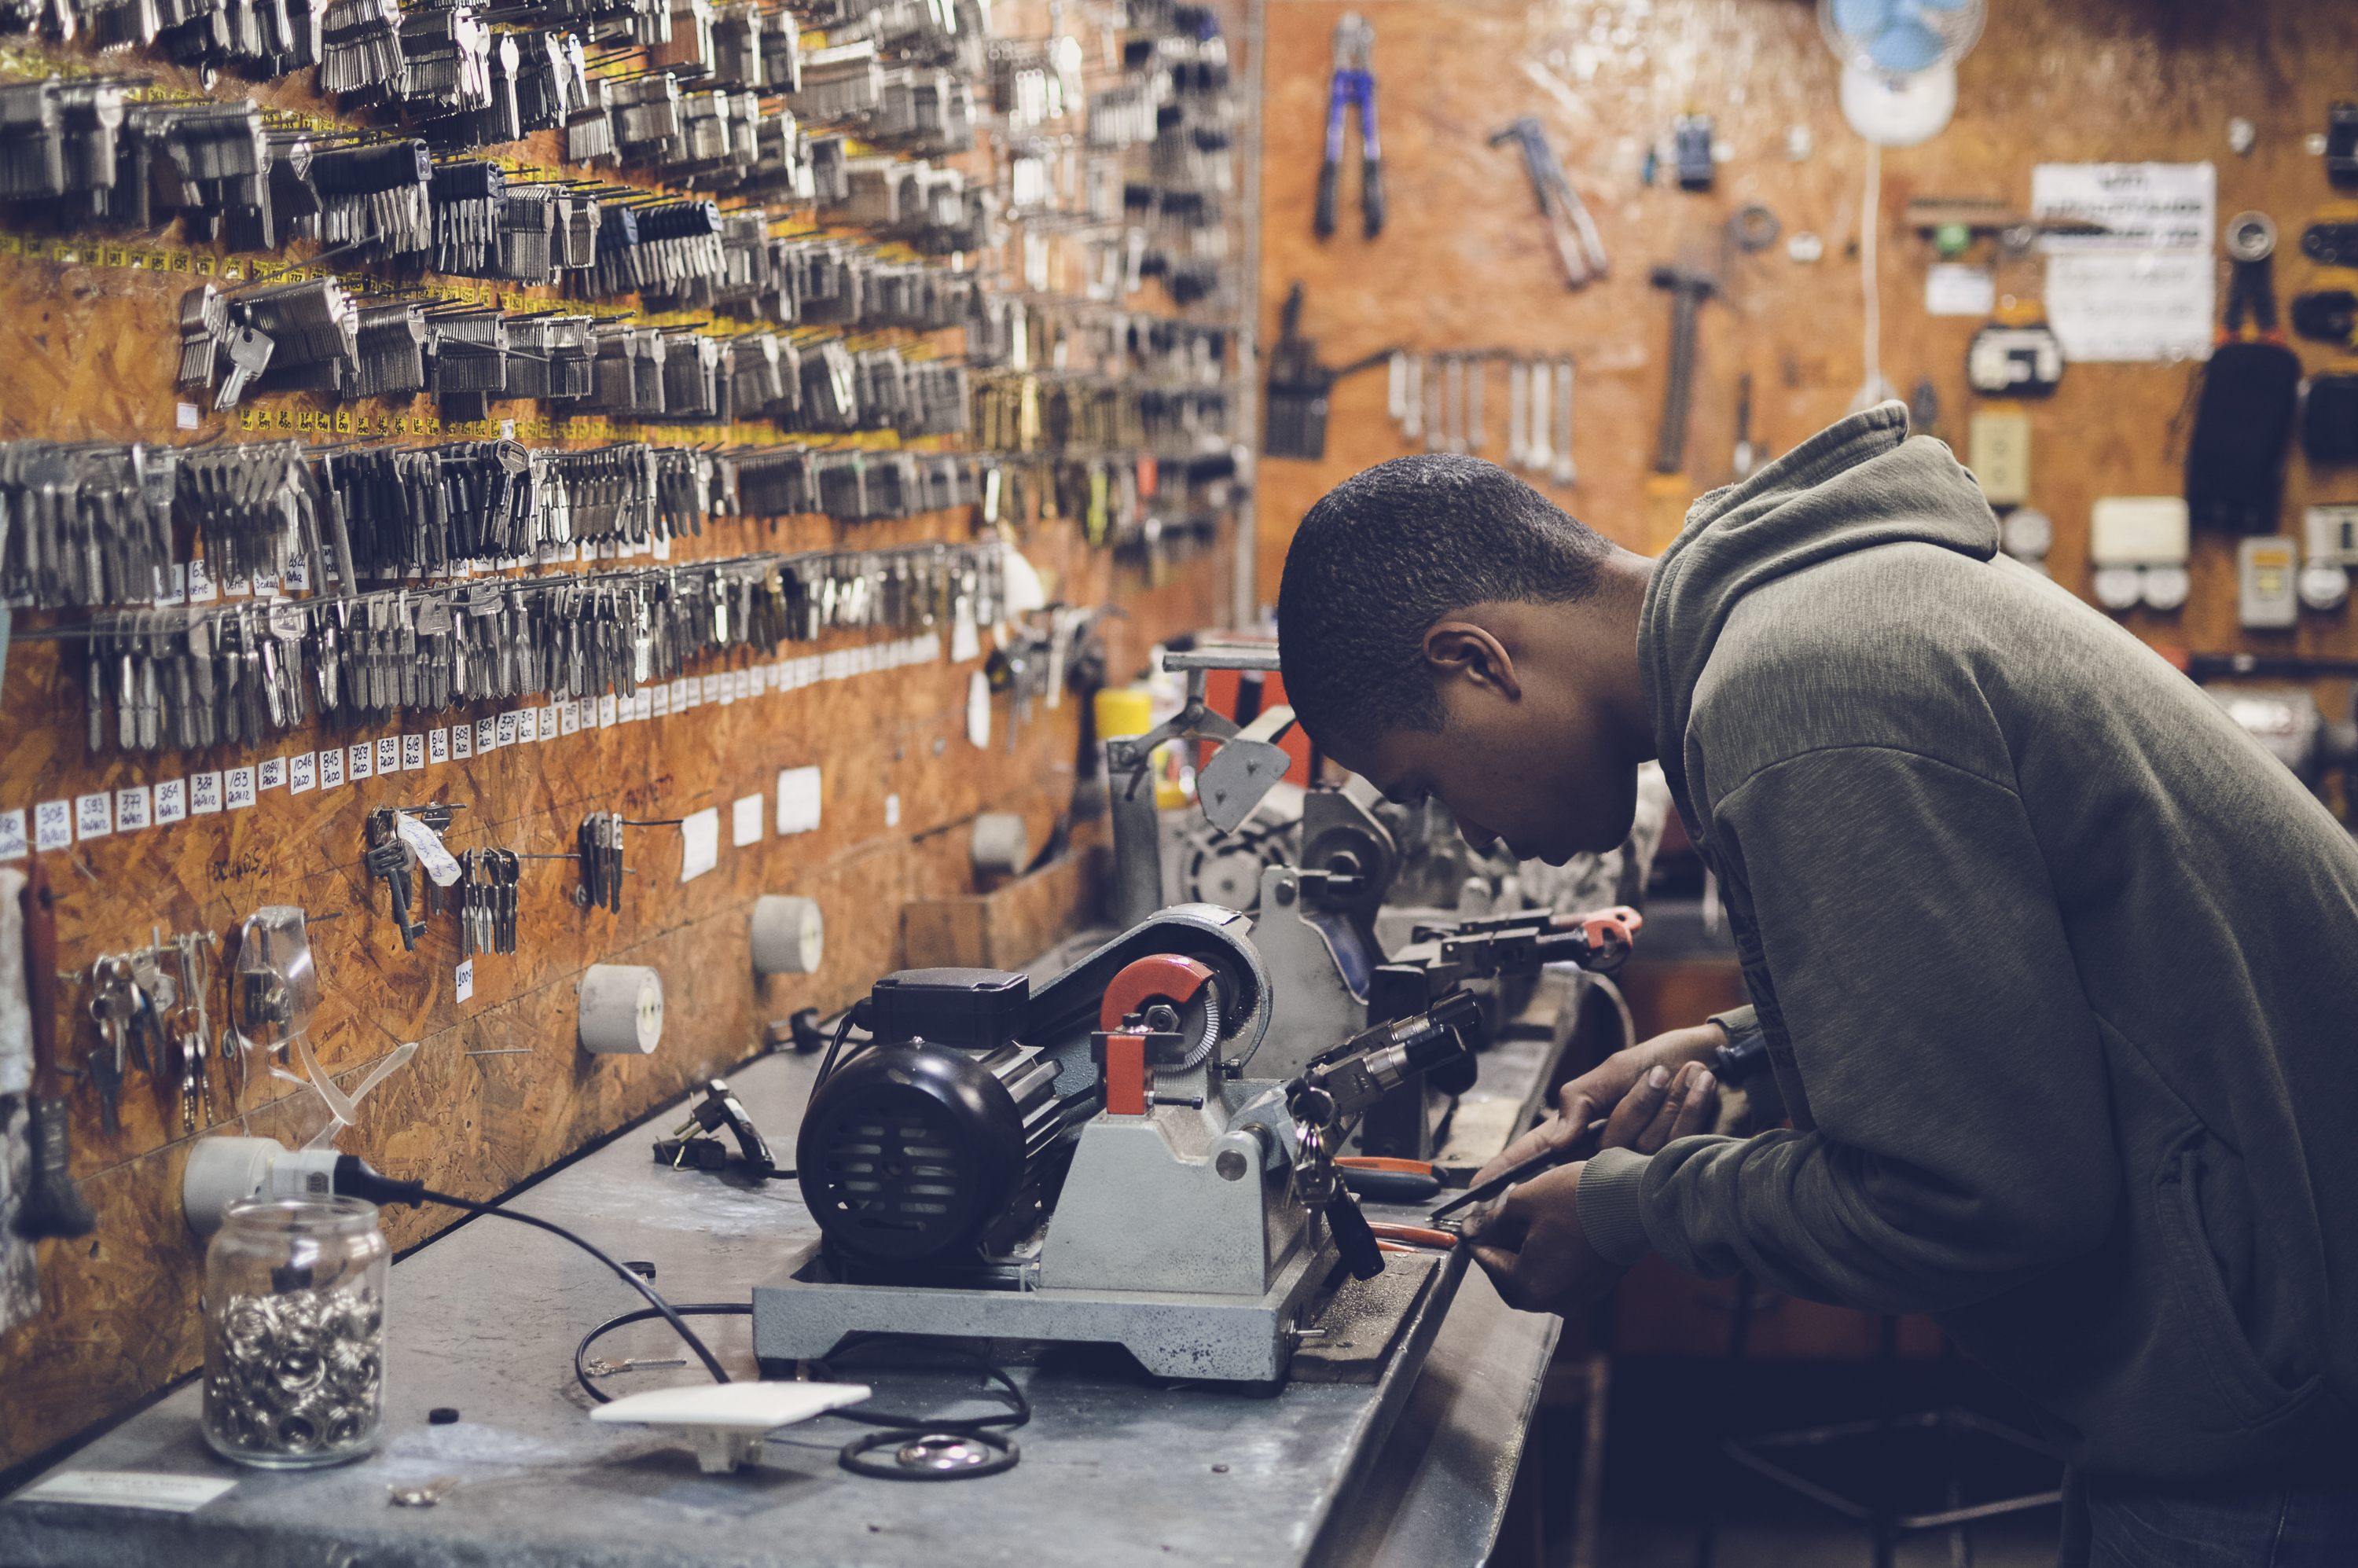
man, working, person, street, equipment, worker, art, keys, handmade, craftsman, maker, urban area, key maker